The Break (1963 film)

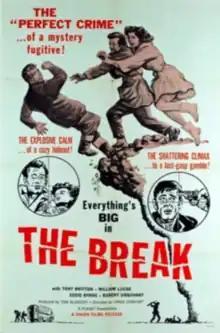

The Break is a 1963 British second feature drama film directed by Lance Comfort and starring Tony Britton, William Lucas and Christina Gregg. It was written by Pip and Jane Baker.